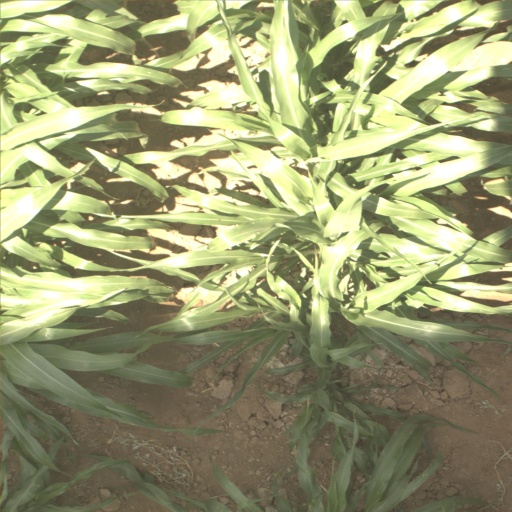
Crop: sorghum